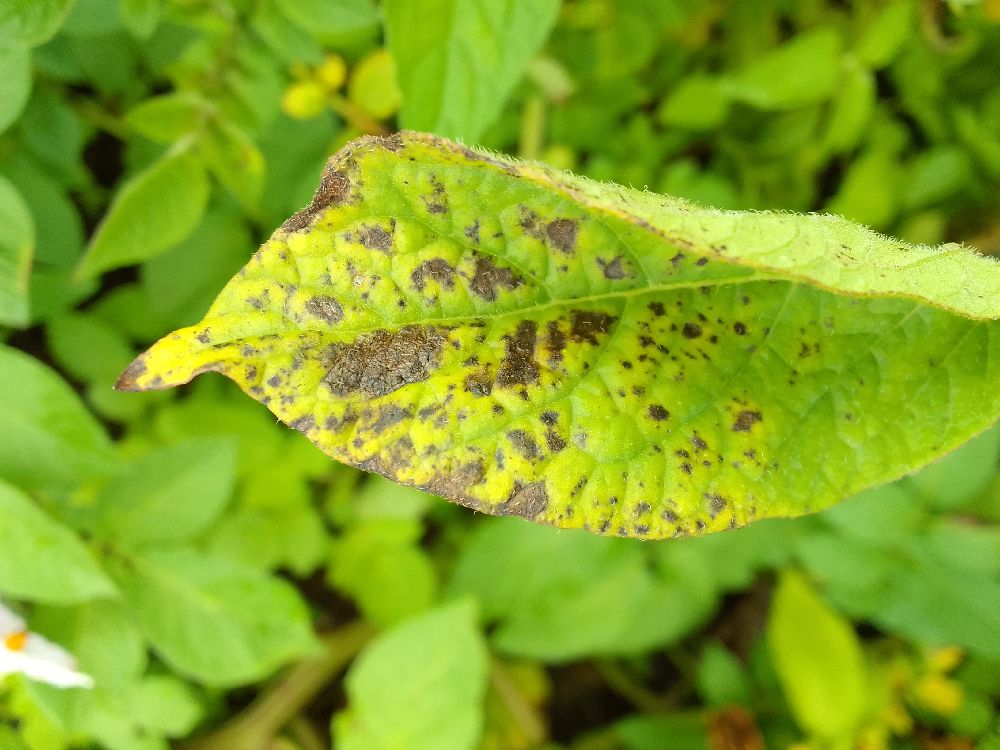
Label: Early blight